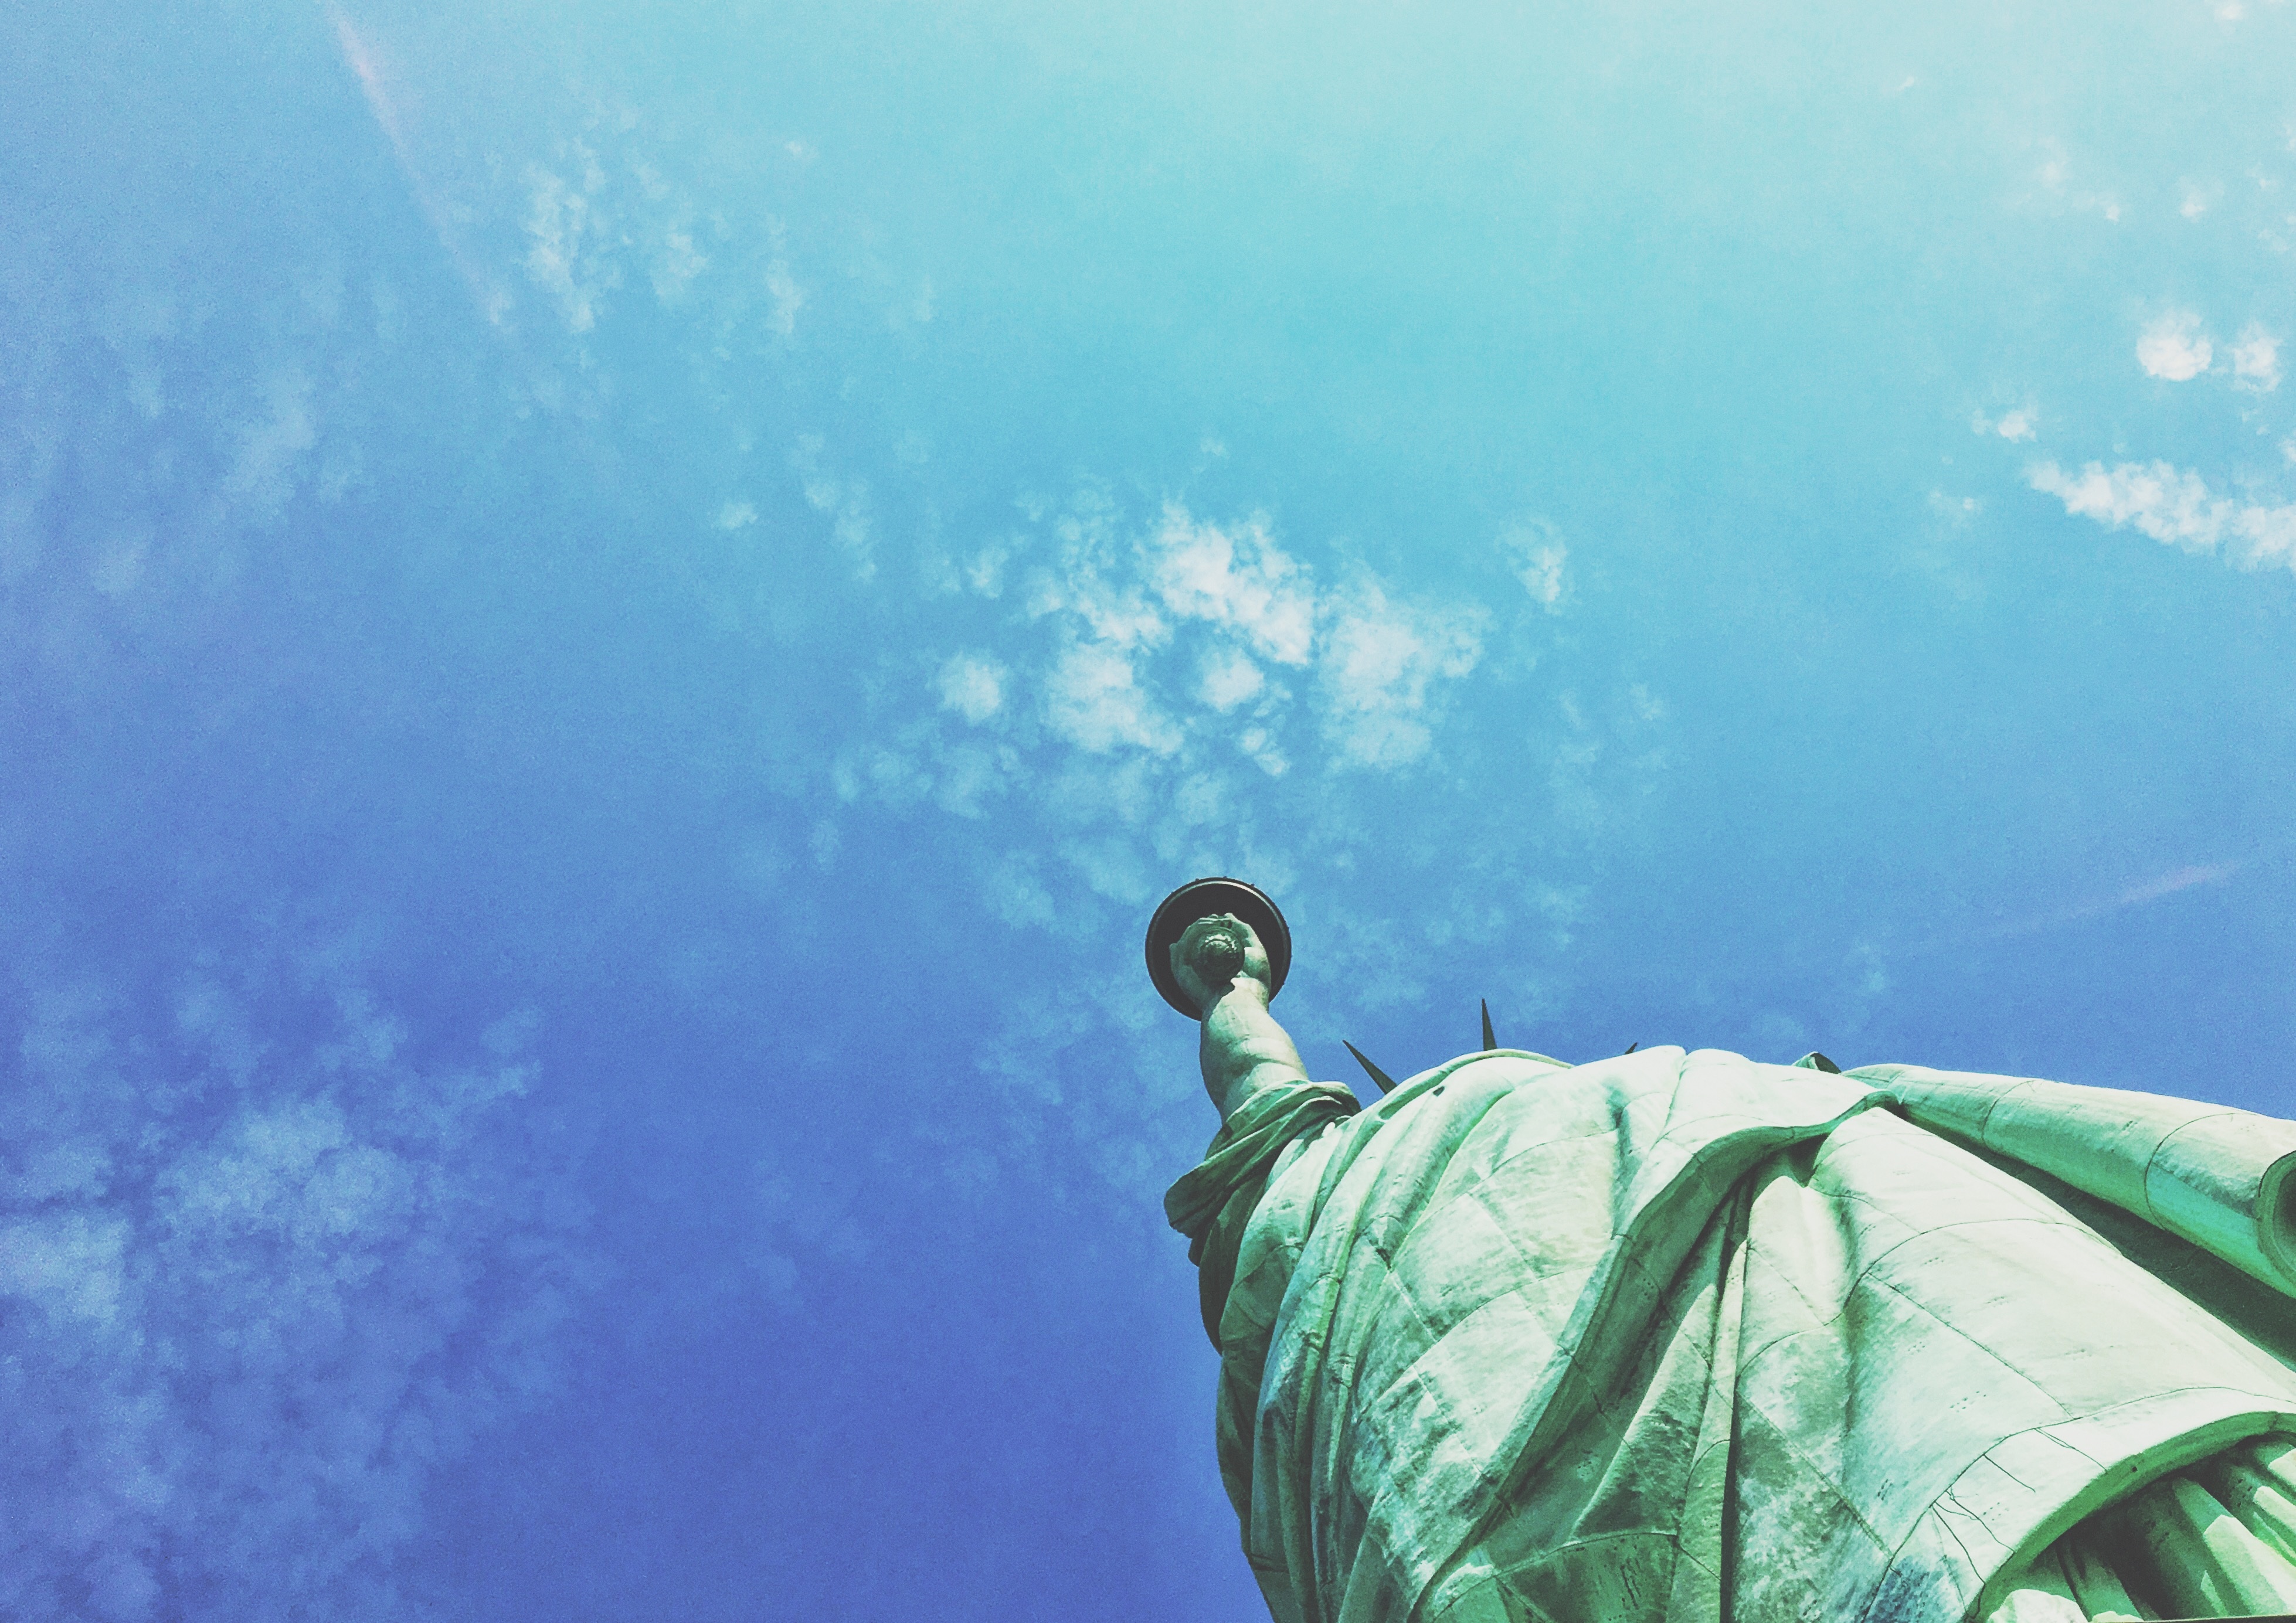
sea, mountain, cloud, sky, sunlight, underwater, statue of liberty, blue, extreme sport, looking up, atmosphere of earth